Anton J. Rockne

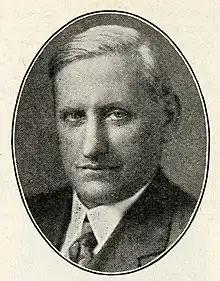
Rockne in 1935

Anton Julius "A.J." Rockne (December 19, 1868 or 1869 – May 2, 1950) was a Minnesota Republican politician, and the longest-serving state senator in the history of Minnesota.